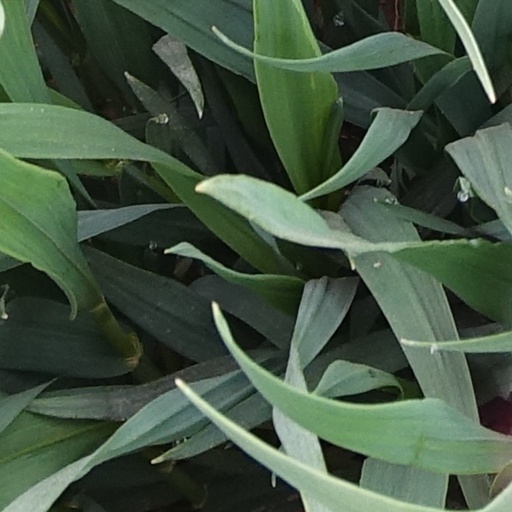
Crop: wheat